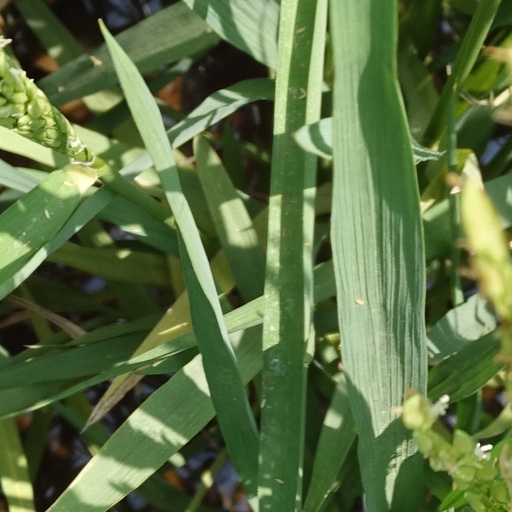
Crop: rice